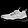
Label: Sneaker